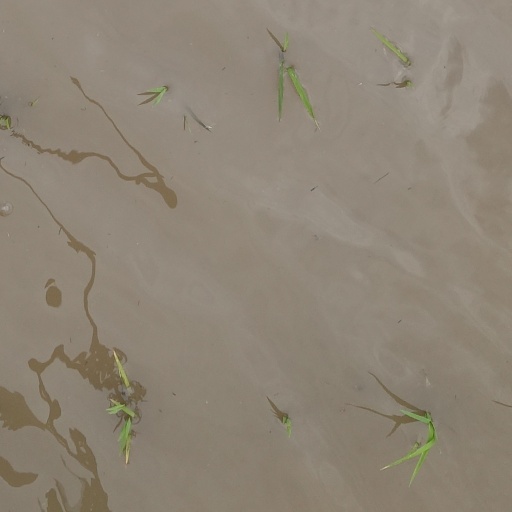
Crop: rice